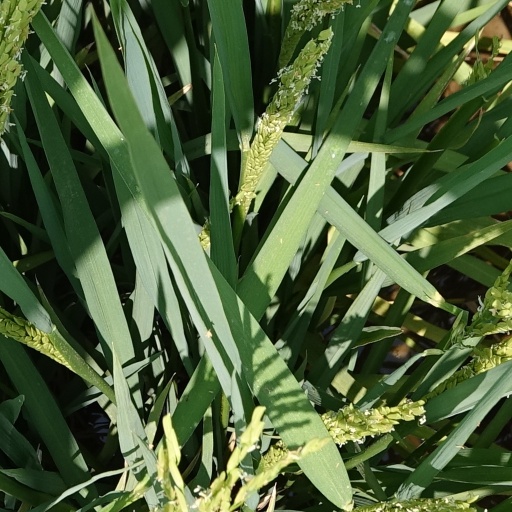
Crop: rice